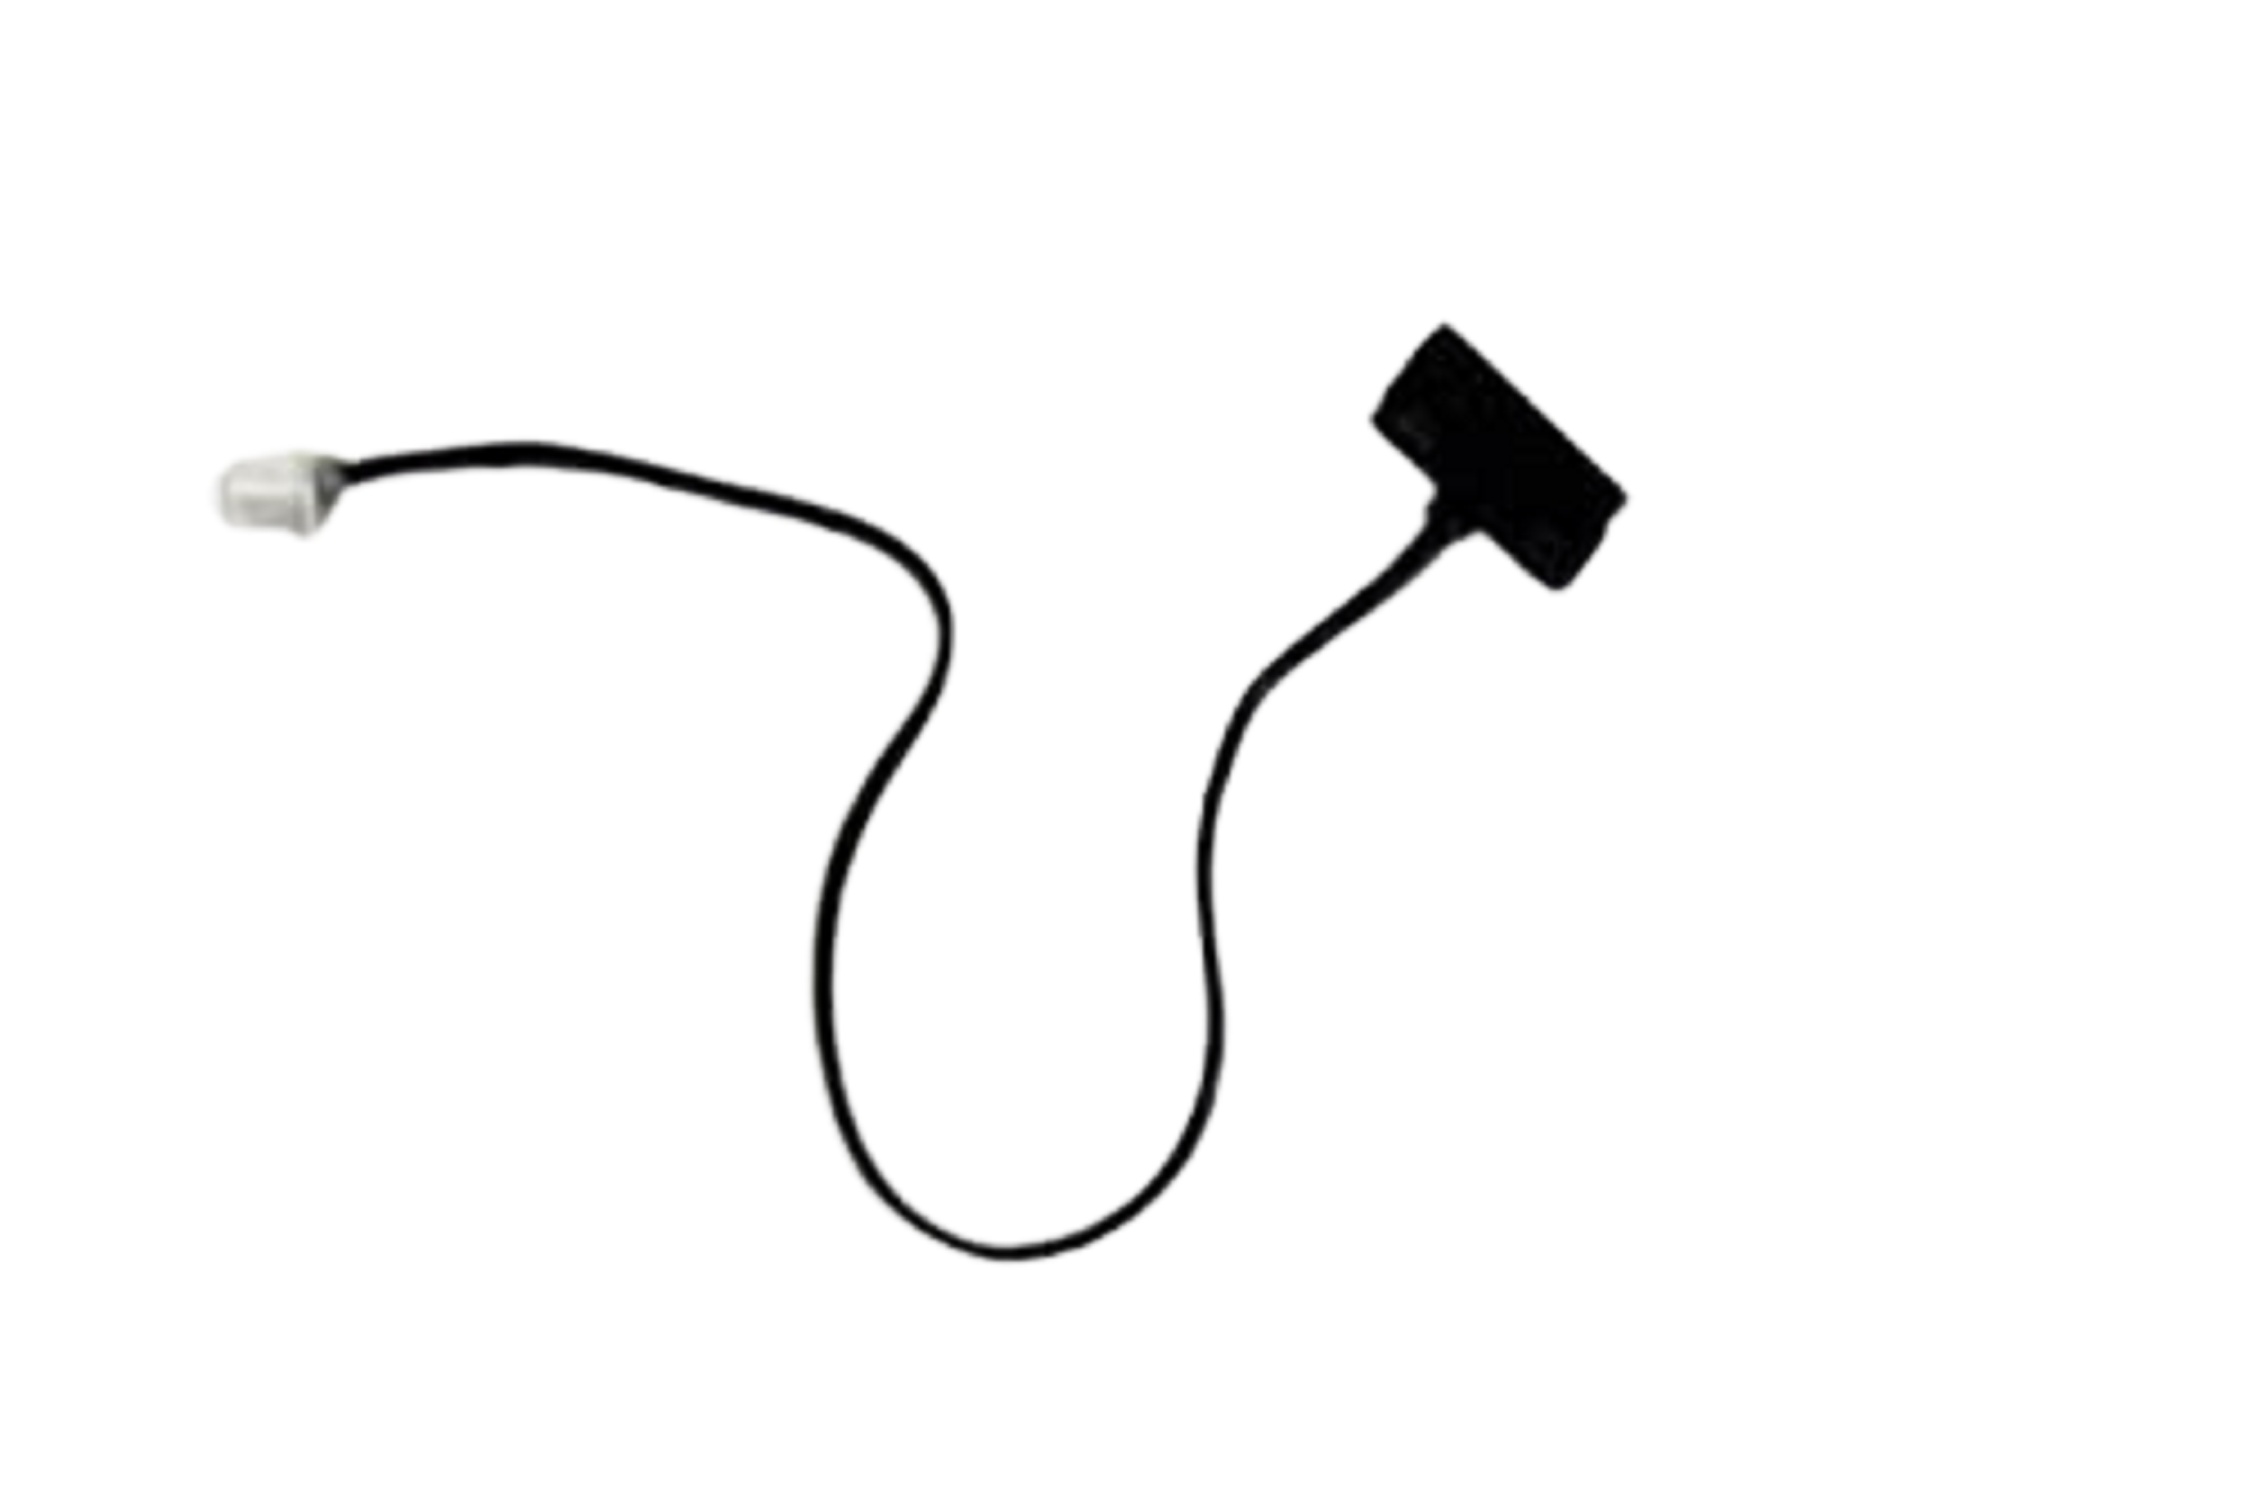
Horizon Fitness Treadmill RPM Speed Sensor Reed Switch 2 Terminal Wire 001956-C
Brand: Horizon Fitness
Item Condition: New Item Part #: 001956-C Used on the following models: Advanced Fitness Group 1.0AT - TM319 - 2008 Fitness Gear 810T - TM268 - 2007 811T - TM289 - 2008 820T - TM234 - 2007 821T - TM290 - 2008-2009 830T - TM229 - 2007 Horizon Fitness Advance 200 - 2003 (TM67) Advance 205 - 2003 (TM102B) Advance 300 - 2003 (TM76) Elite Series - 2.0T - 2004 (TM106) Elite Series - 2.1T - 2005 (TM134) Elite Series - 2.2T - 2006 (TM144) Elite Series - 2.3T - 2007 (TM230) Elite Series - 3.0T - 2004 (TM103) Elite Series - 3.1T - 2005 (TM135) Elite Series - 3.2T - 2006 (TM145) Elite Series - 3.3T - 2007 (TM231) Elite Series - 4.0T - 2004 (TM104) Elite Series - 4.1T - 2005 (TM136) Elite Series - 4.2T - 2006 (TM146) Elite Series - 5.0T - 2004 (TM105) Elite Series - 5.1T - 2005 (TM137) Elite Series - 5.2T - 2006 (TM147) Elite Series - 5.3T - 2007 (TM233) Horizon - T100 - 2011 (TM629C) Horizon - T20 - 2004 (TM102) Horizon - T30 - 2004 (TM76D) Horizon - T40 - 2004 (TM75D) Horizon - T7.6 - 2011 (TM654) HZ Series - T25 - 2005 (TM129) HZ Series - T35 - 2005 (TM130) HZ Series - T50 - 2006 (TM162) HZ Series - T70 - 2006 (TM177) HZ Series - T95 - 2007 (TM202) Omega - 2001 (TM373) Omega - 301301 - 2003 (TM67C) Omega II - 2002 (MTM61) Omega II - 30130 - 2004 (TM61C) S-Class Series - TSC2 - 2003 (TM67B) S-Class Series - TSC3 - 2003 (TM76B) S-Class Series - TSC4 - 2003 (TM76B) S-Class Series - TSC5 - 2003 (TM74B) TREO Fitness - 30750 - 2008 (TM270B) Merit Fitness 710T - TM270 - 2007-2009 715T - TM610 - 2009 720T - TM228 - 2007 725T - TM611 - 2009 730T - TM267 - 2007 735T - TM629 - 2010 Tempo Fitness 610T - TM196 - 2007 611T - TM620 - 2010 620T - TM235 - 2007 621T - TM615 - 2009 910T - TM247 - 2007 920T - TM269 - 2007 Triumph 415T - TM610B - 2009 700T - TM281 - 2007 Vision Fitness T1450 - 2007 - Grey (TM239)
Category: Sporting Goods > Fitness & General Exercise Equipment > Cardio > Cardio Machine Accessories & Parts > Treadmill Accessories & Parts > Treadmill Speed Sensors